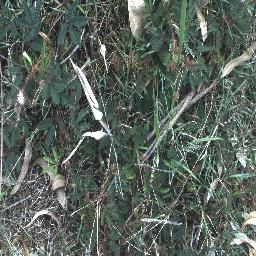
Label: negative